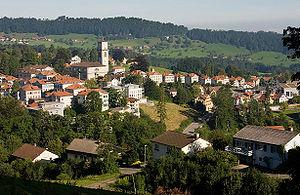
Heiden est une commune suisse du canton d'Appenzell Rhodes-Extérieures.